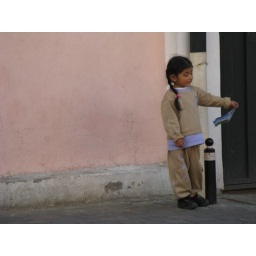
girl on sidewalk in Quito